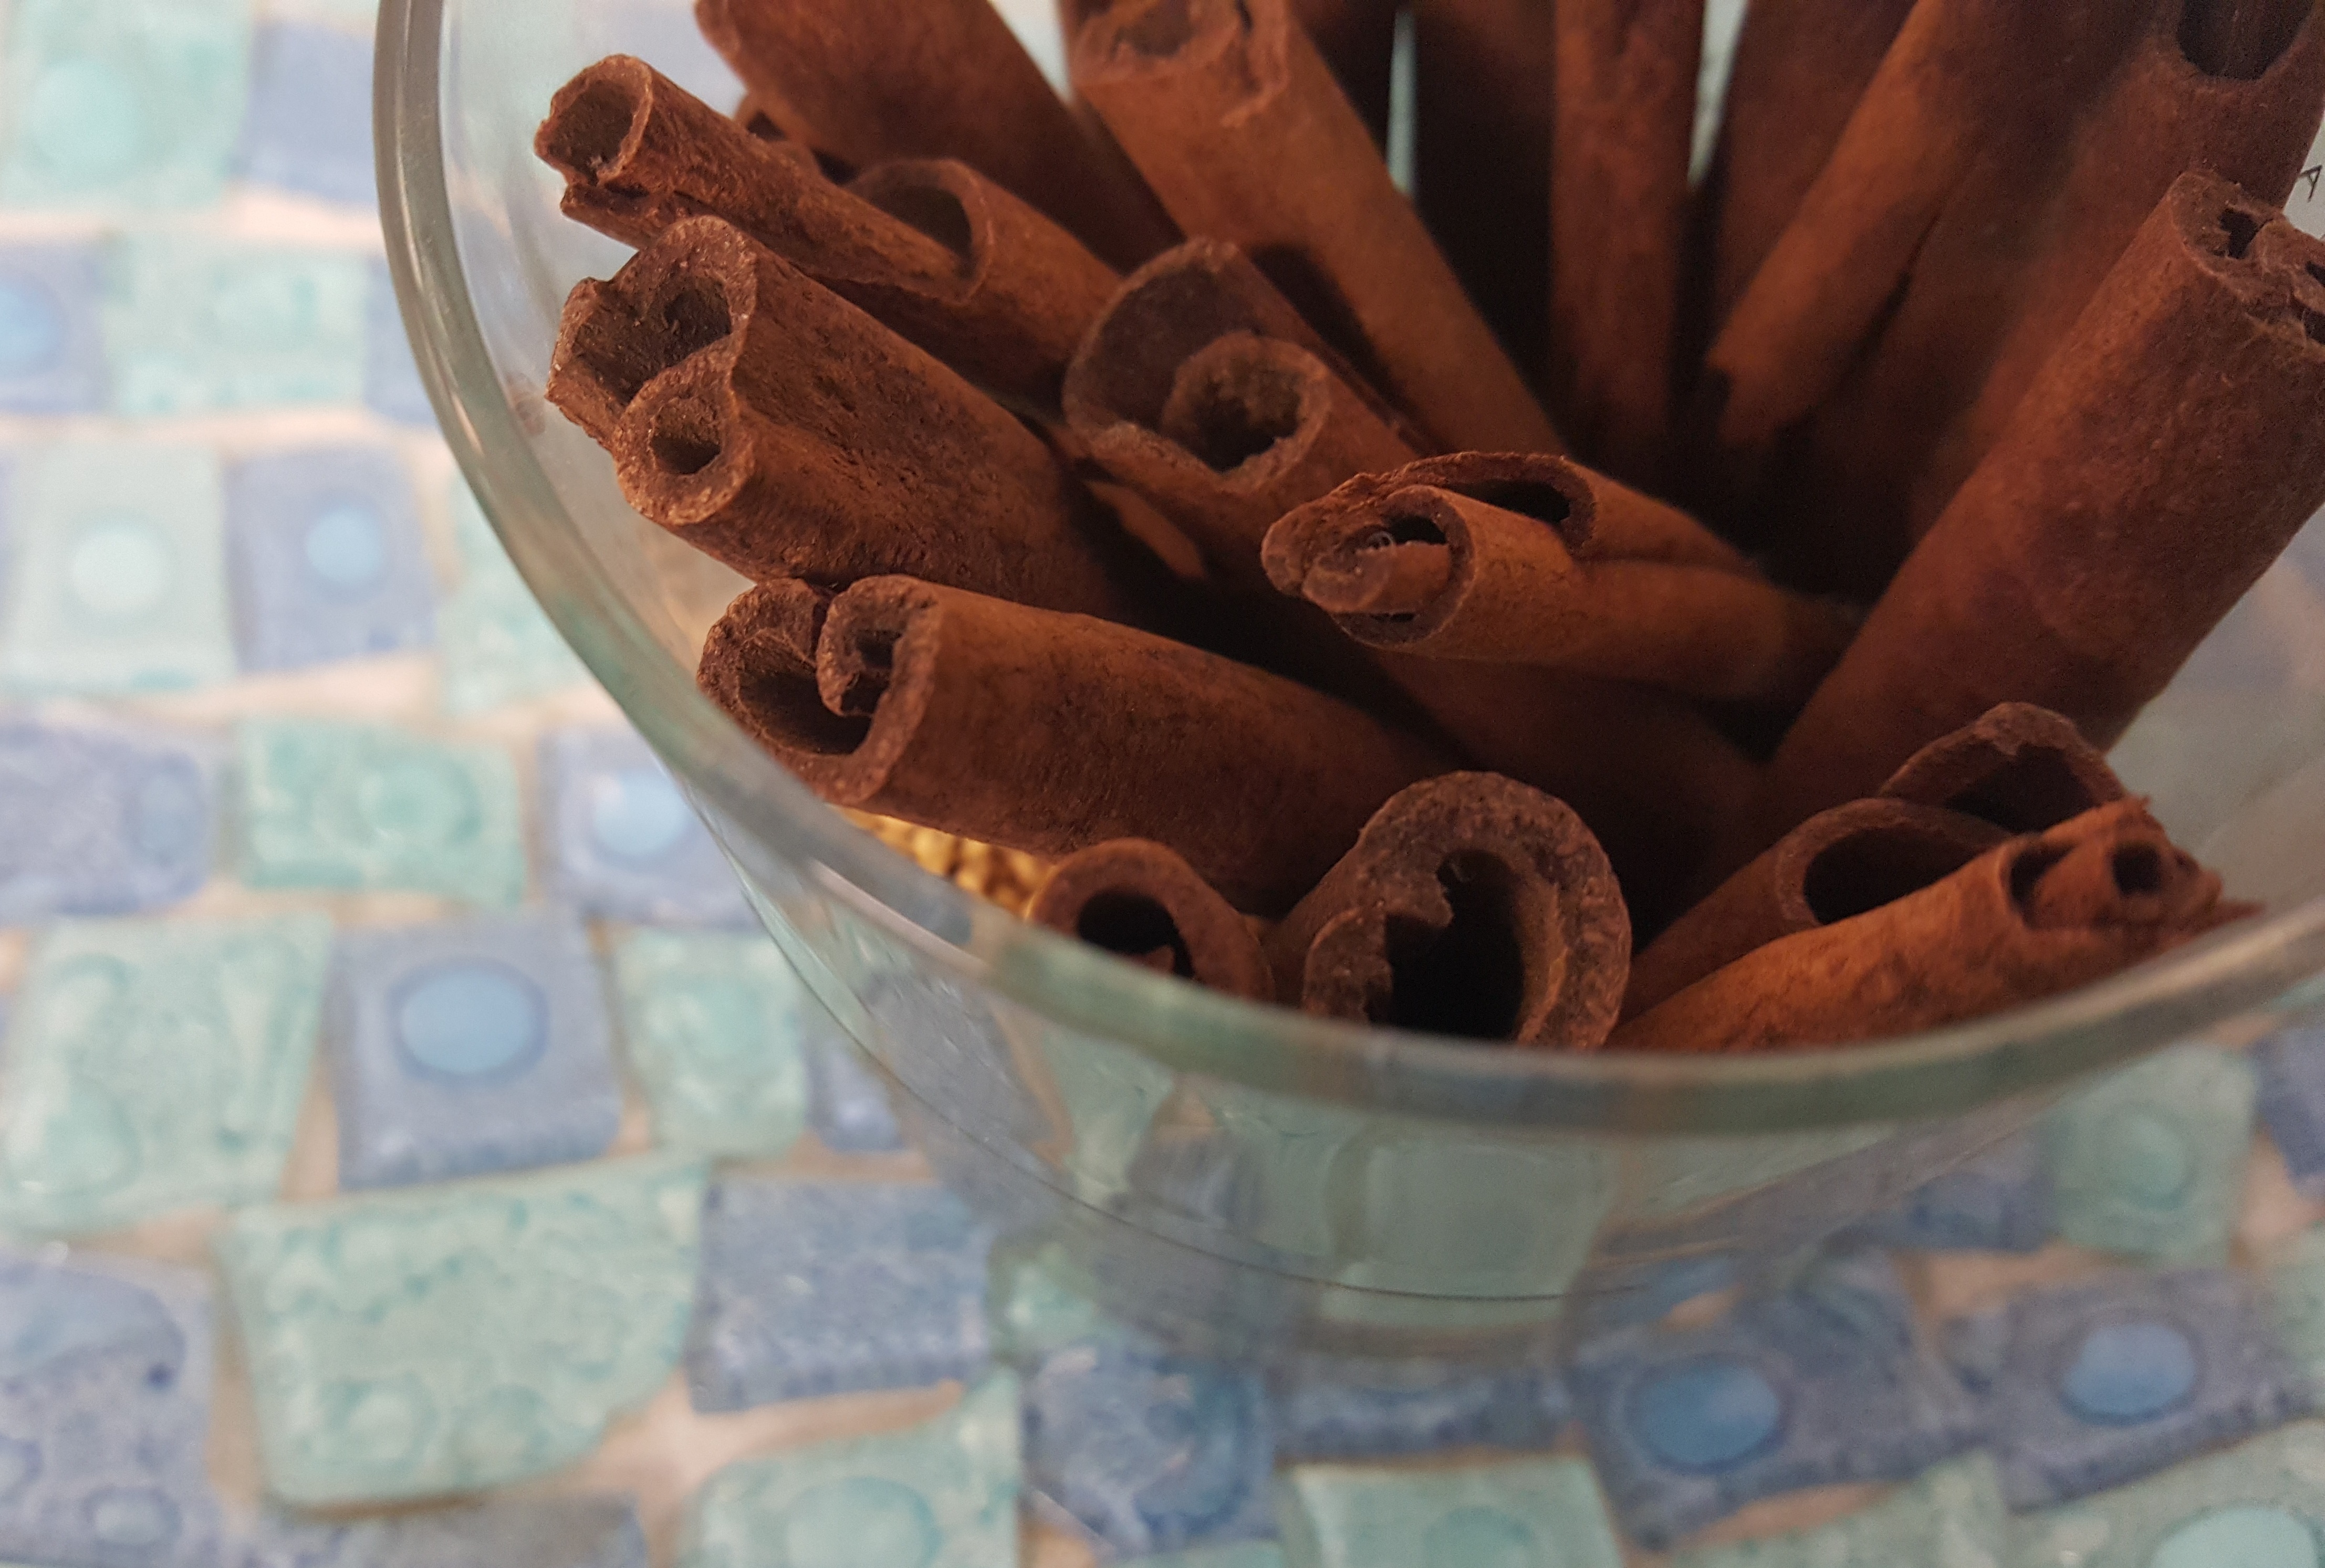
aroma, food, spice, chocolate, baking, dessert, cinnamon, smell, sticks, flavor, cinnamon sticks, snack food